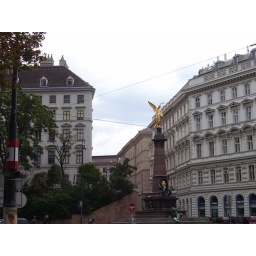
The building on the left is the Pasqualati House. Beethoven lived in an apartment on the 4th floor